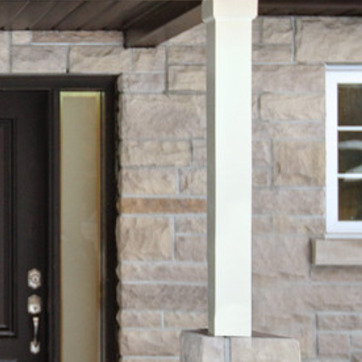
Material: brick